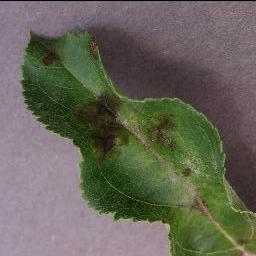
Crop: apple
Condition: scab